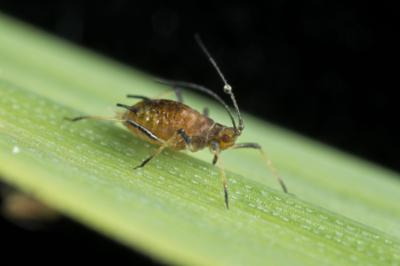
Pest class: english_grain_aphid